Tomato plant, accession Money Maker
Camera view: tilt-top (135 deg); turntable rotation: 210 degrees
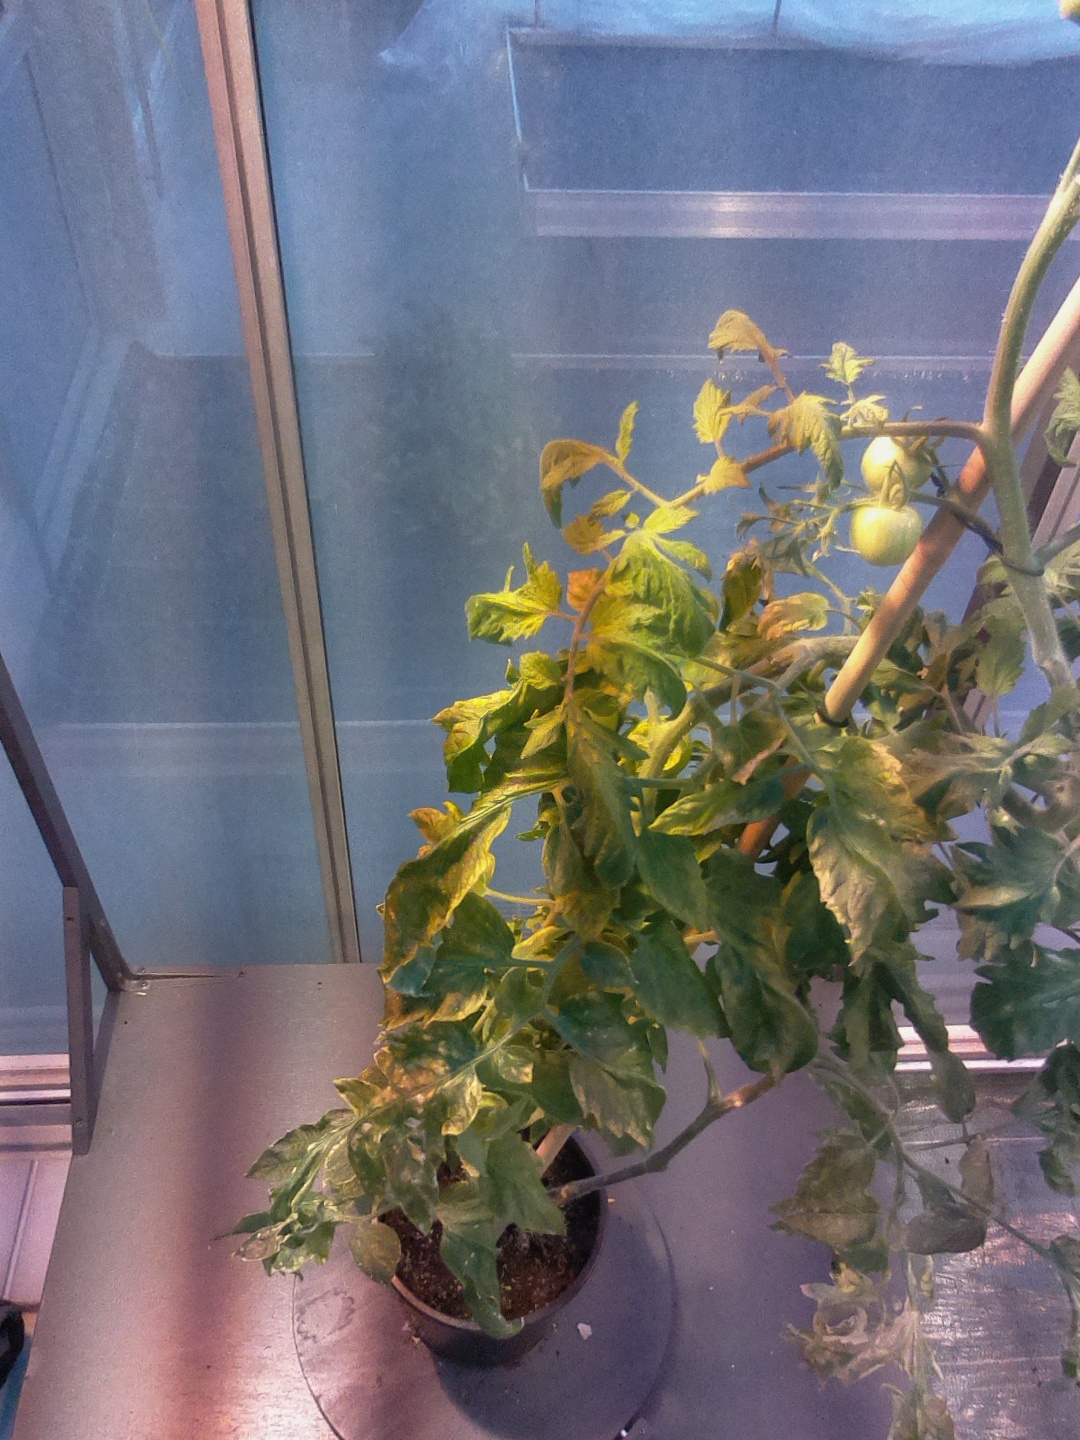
BBCH growth stage 78: 80% -90% of final fruit size